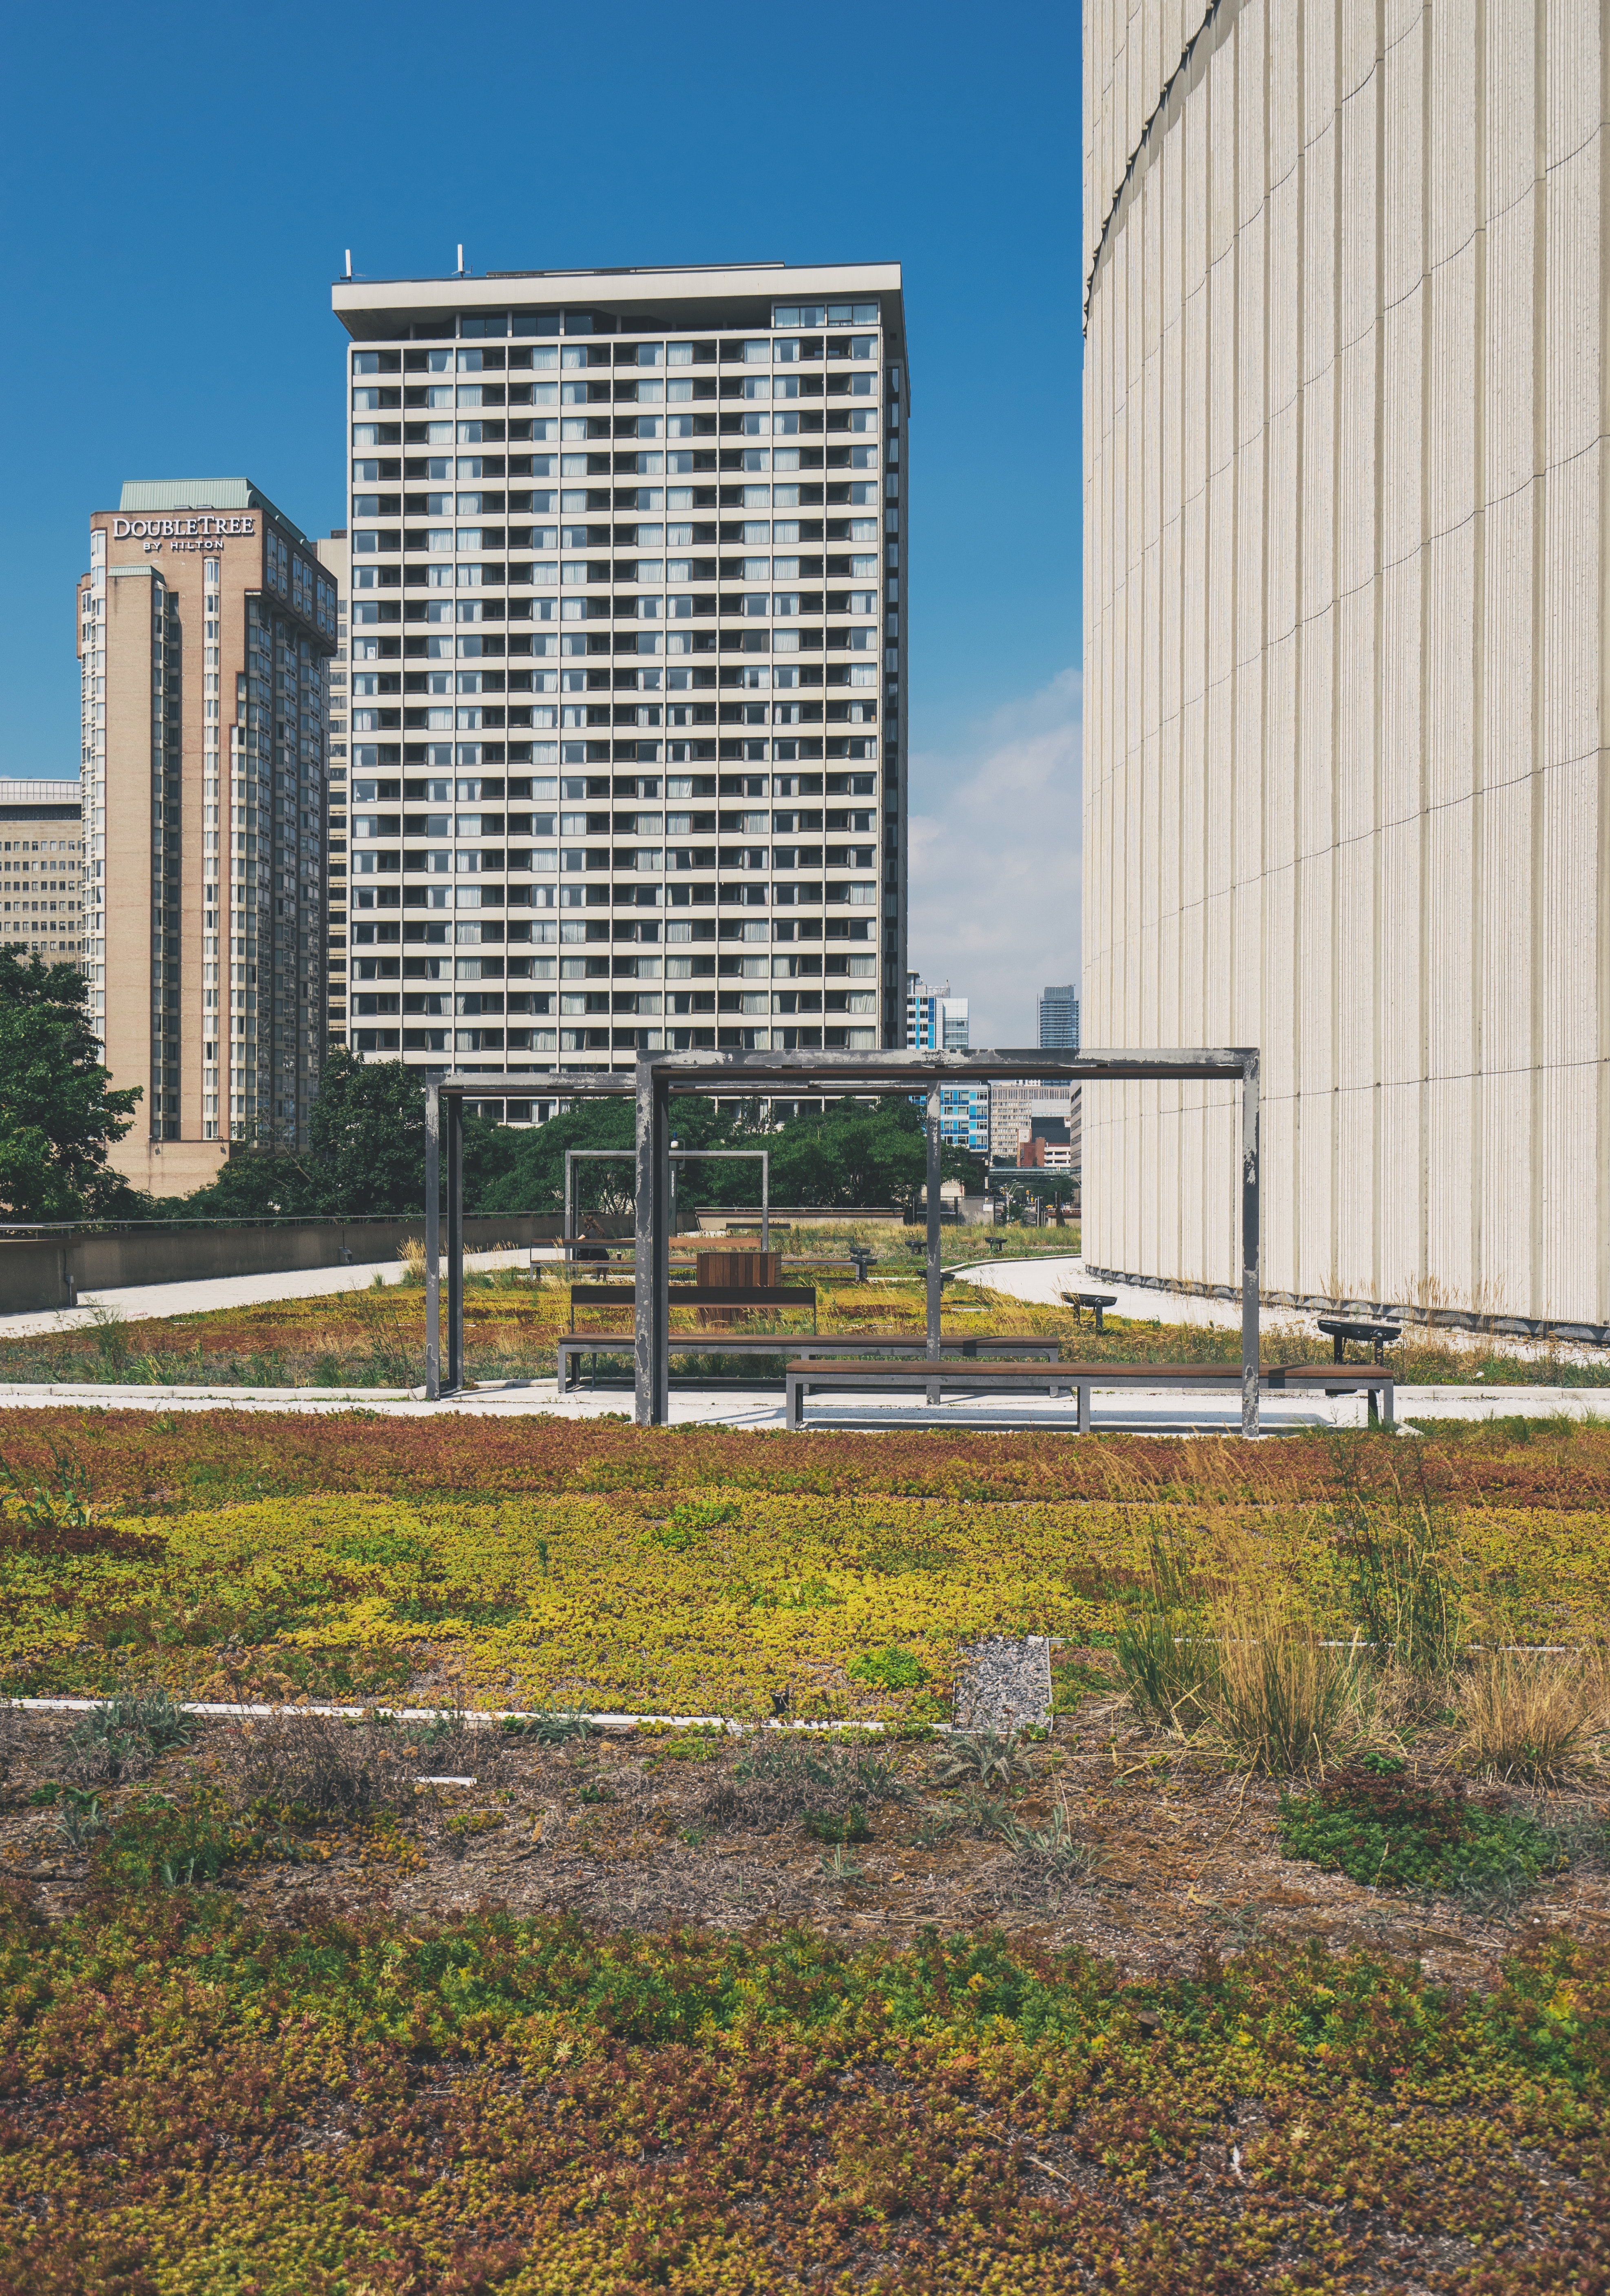
tower block, urban area, architecture, metropolitan area, daytime, city, condominium, skyscraper, building, human settlement, corporate headquarters, residential area, commercial building, tower, downtown, headquarters, tree, real estate, neighbourhood, line, metropolis, cityscape, mixed use, skyline, apartment, facade, plant, urban design, house